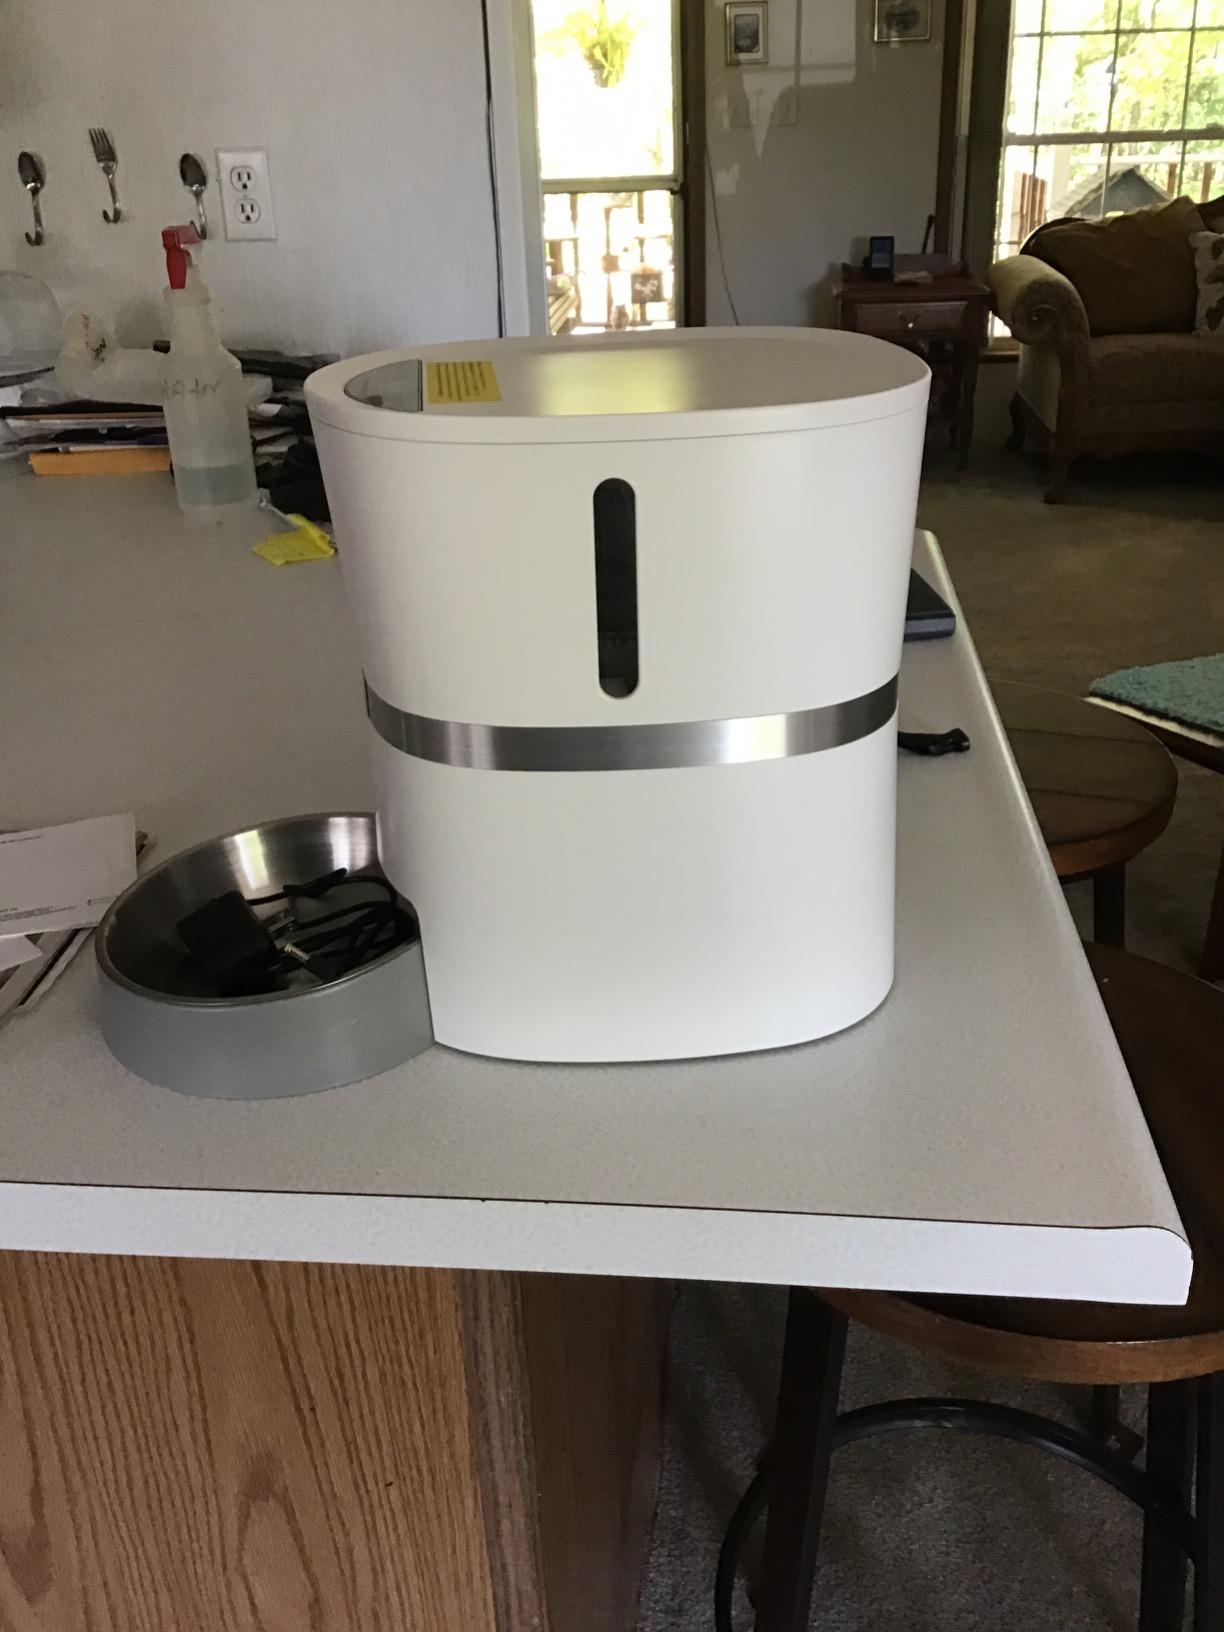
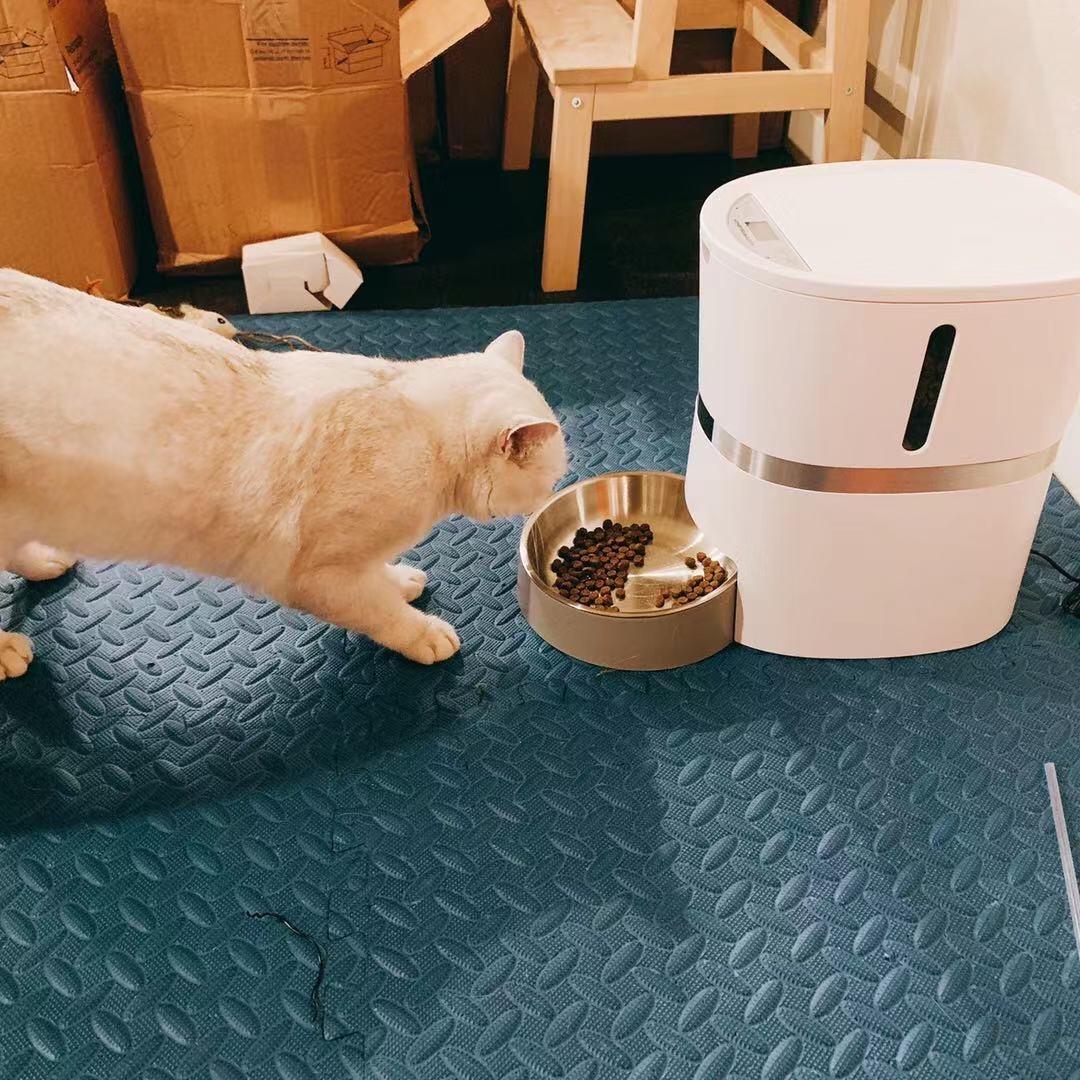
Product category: items_feeder
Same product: yes